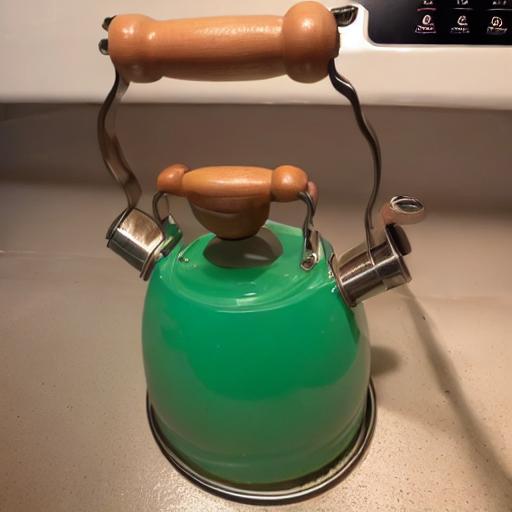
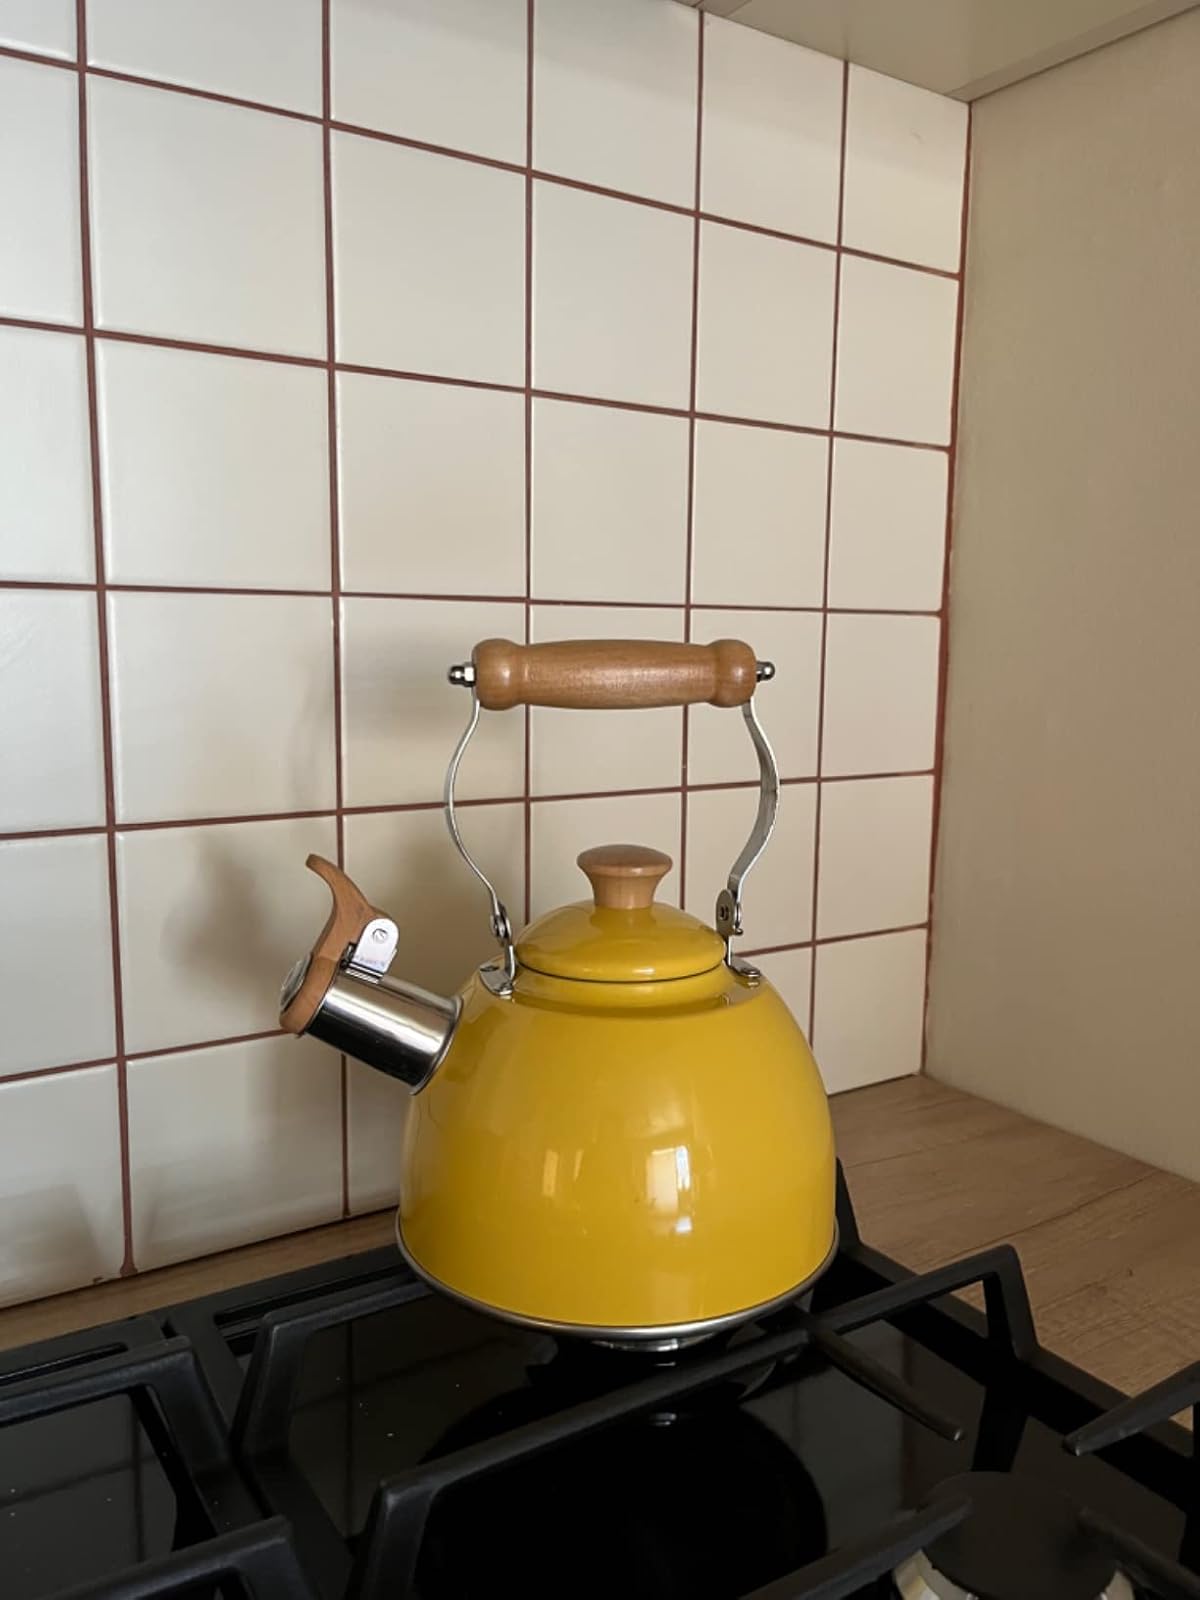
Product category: items_kettle
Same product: no